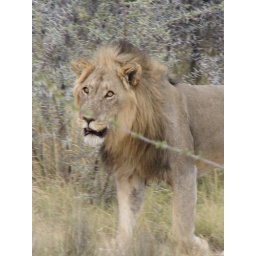
an amazing sighting, this lion walked across the road in front of our truck, Etosha NP